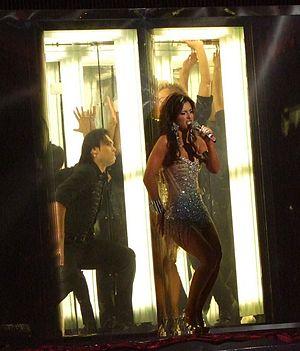
Ani Lorak, de son vrai nom Karolina Myroslavivna Kouiek est une chanteuse et artiste ukrainienne populaire. Elle a été deux fois promue pour être présélectionnée pour représenter l'Ukraine au Concours Eurovision de la chanson, et fut sélectionnée aux deux occasions.